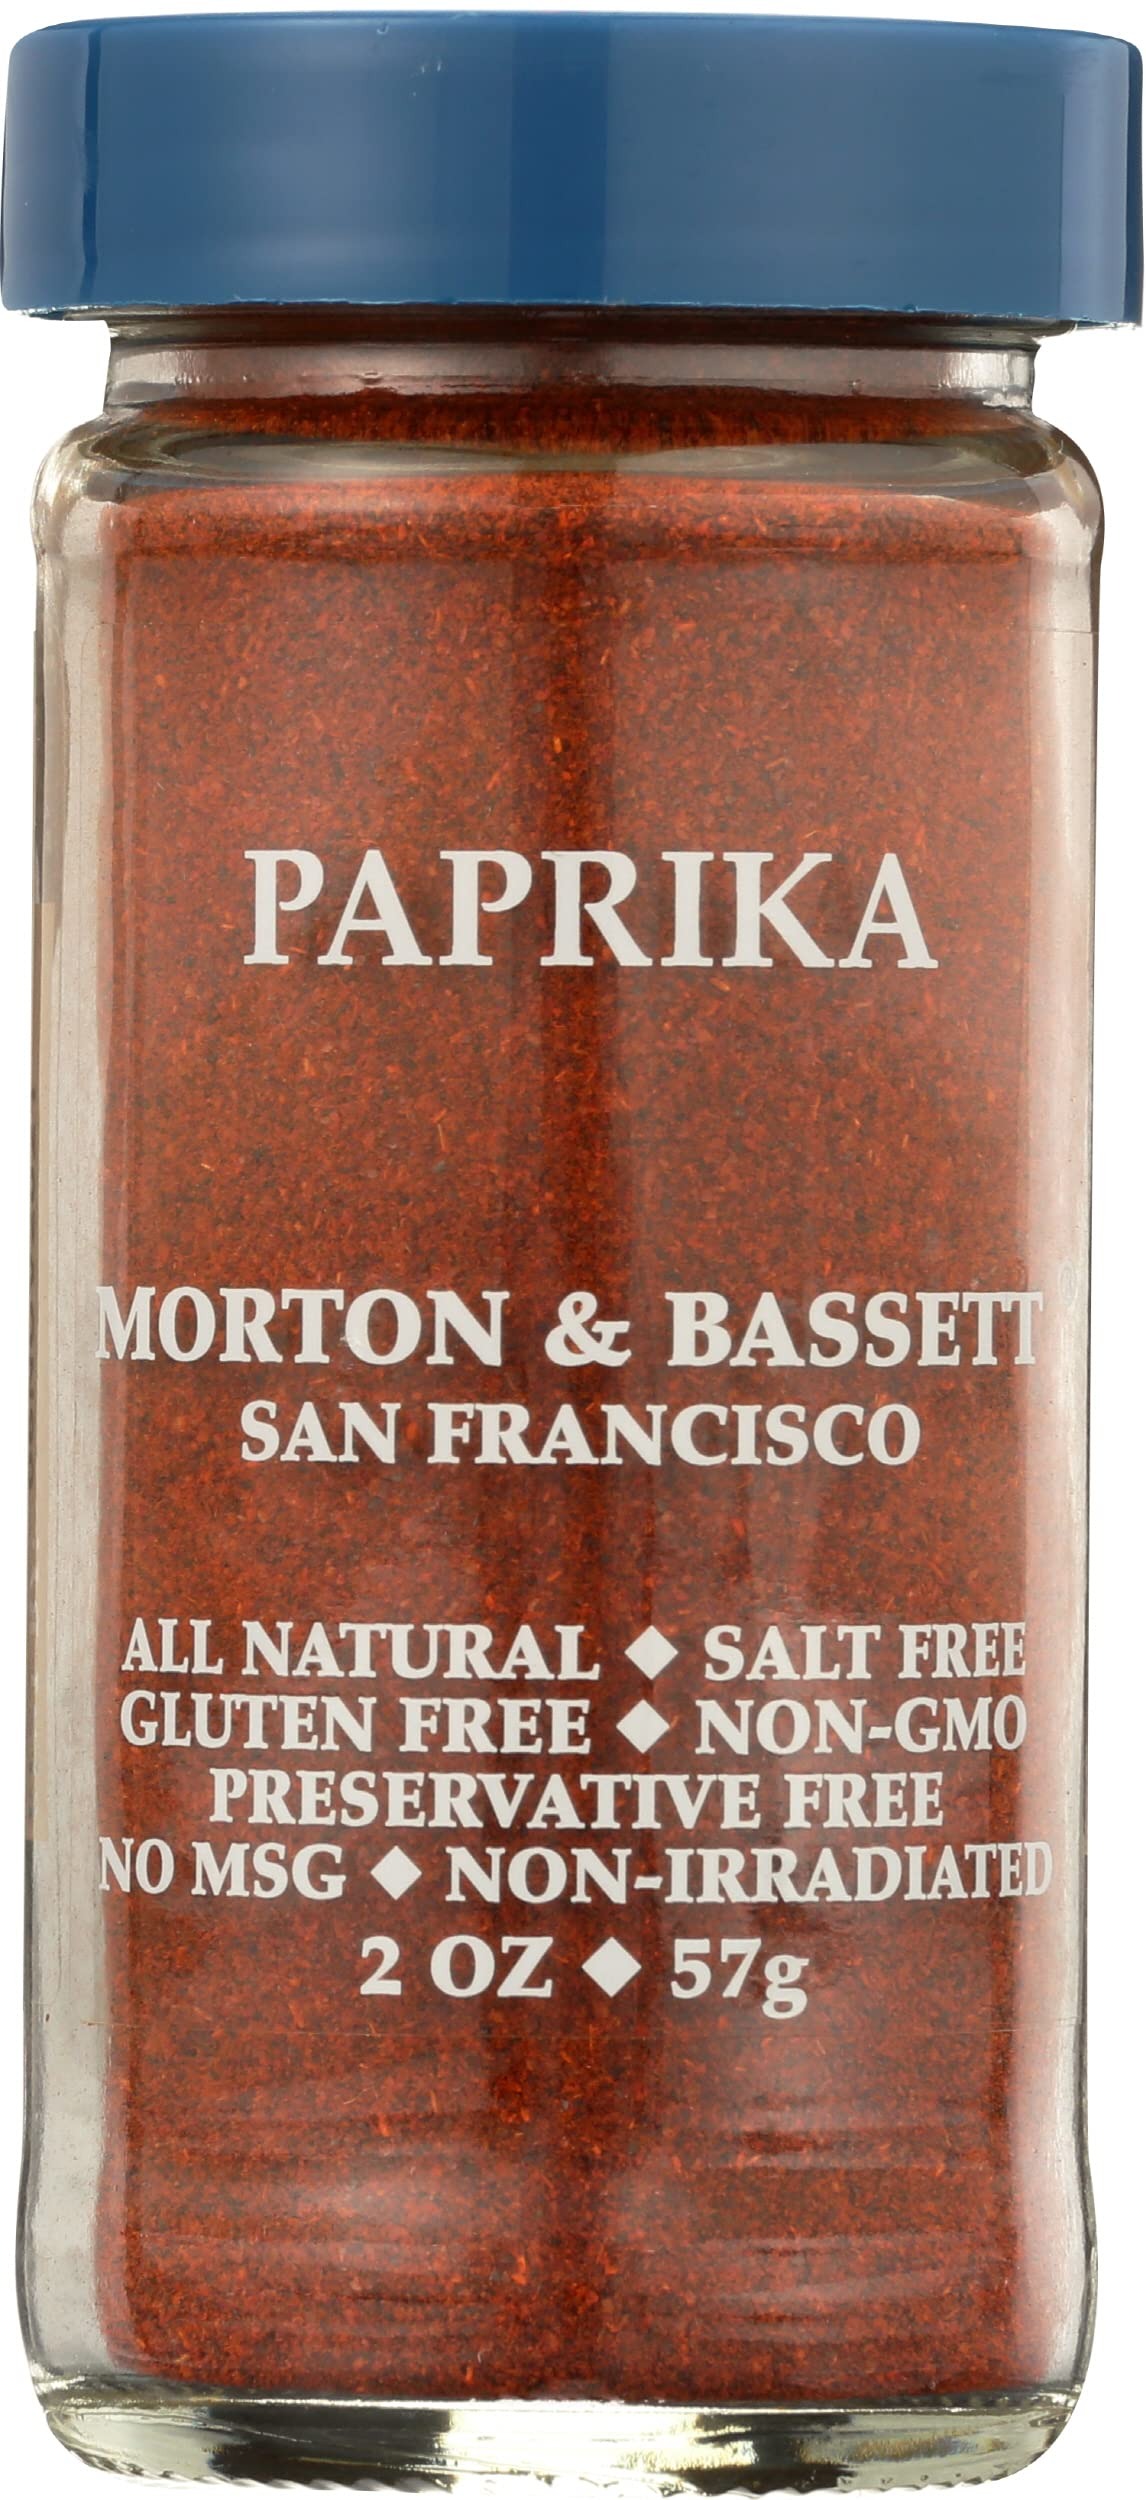
Item Name: Morton & Bassett Paprika, Salt Free, Gluten Free, 2 Ounces (Pack Of 3)
Bullet Point: Morton & Bassett Paprika, Salt Free, Gluten Free, 2 Ounces (Pack Of 3)
Value: 6.0
Unit: Ounce

Price: 36.48